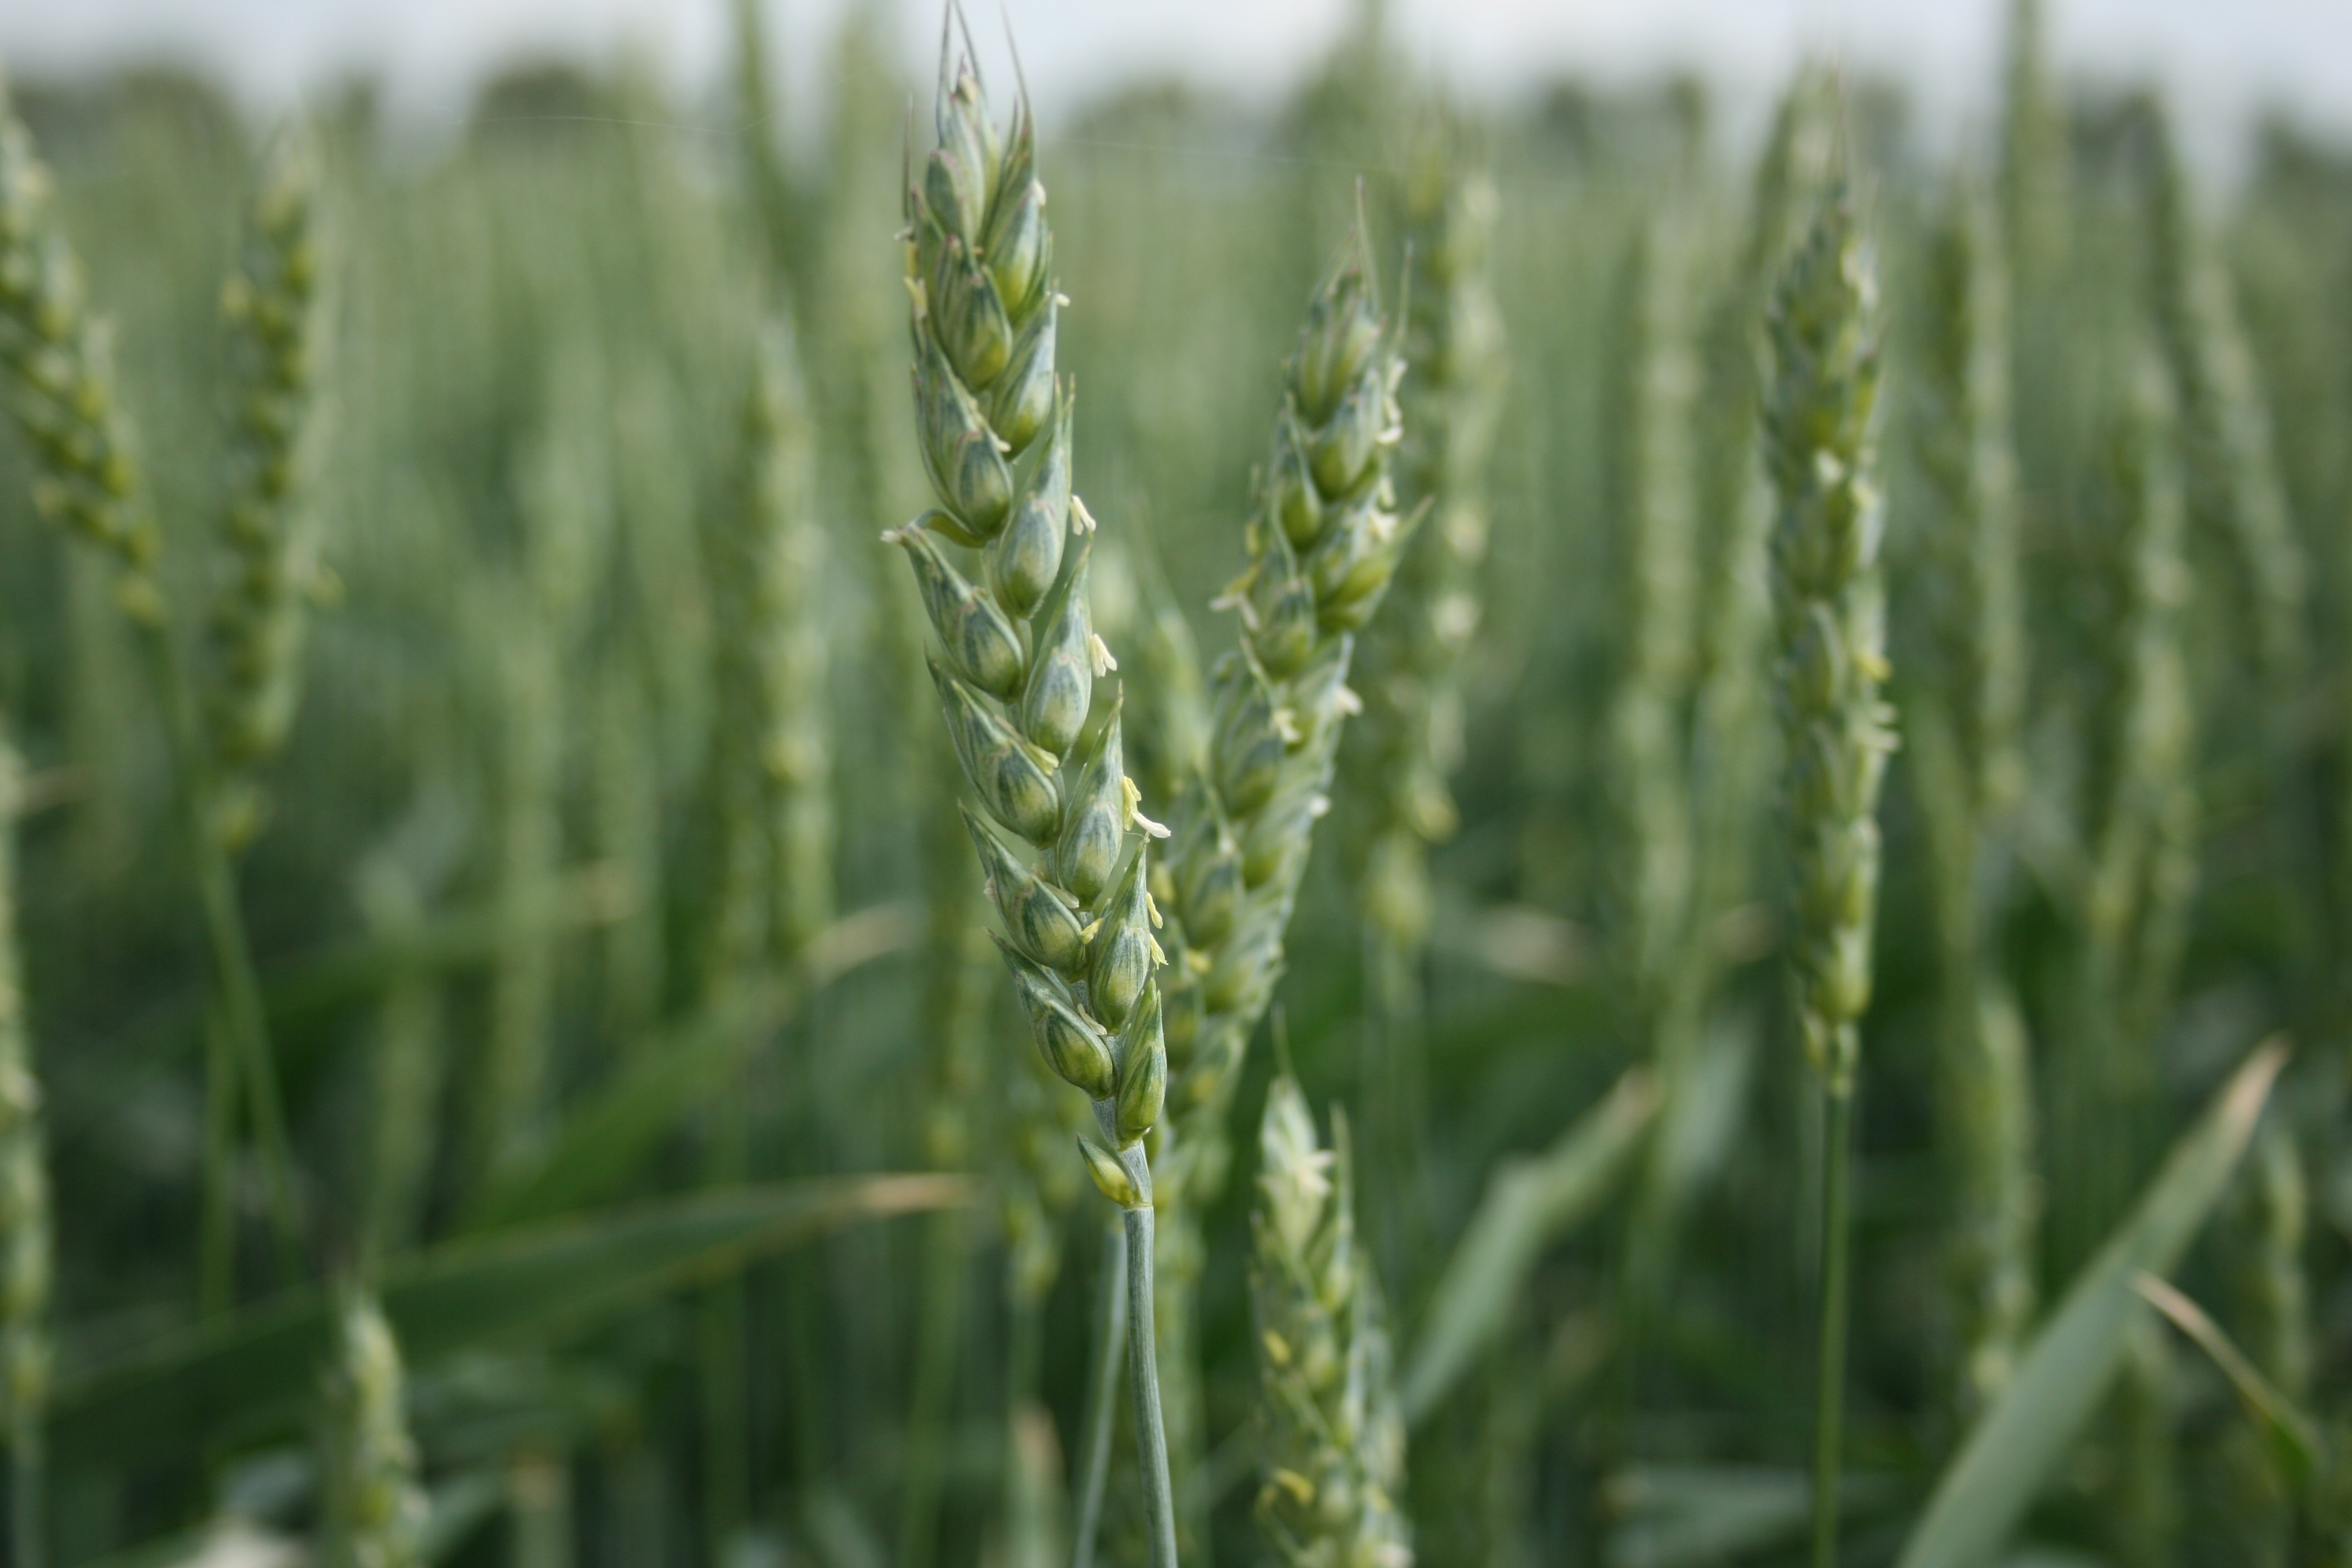
grass, plant, field, barley, wheat, grain, prairie, countryside, food, produce, crop, agriculture, cereal, rye, flowering plant, commodity, grain wheat, triticale, hordeum, grass family, plant stem, land plant, food grain, einkorn wheat